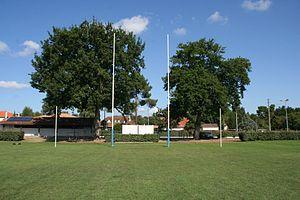
Stade de football australien des Bordeaux Bombers, St Médard en Jalles, Gironde, France
Les Bombers de Bordeaux sont un club de football australien français, basé à Saint-Médard-en-Jalles dans la banlieue ouest de Bordeaux.
Le football australien est un sport encore peu pratiqué en France et qui est joué par environ 250 joueurs licenciés en 2015.Il a été introduit en France lors de la Première Guerre mondiale par les Australiens. Classé sans suite en France après le départ des militaires australiens le football australien disparaît de l'Hexagone pendant près de 70 ans. La discipline réapparaît brièvement à la fin du XXᵉ siècle avec la création d'un premier club en France en 1998, les Tasmania Montivilliers. Il faut attendre le milieu des années 2000 pour assister à un réel développement de la discipline en France avec la naissance du Comité national de football australien soutenu par l’Union nationale sportive Léo-Lagrange. Le Comité national de football australien a la charge d'organiser et de développer le football australien en France. Il gère également l'équipe de France masculin et féminin. La toute première compétition française qui voit le jour le 28 juin 2008 à Paris, dans le Bois de Vincennes est la Coupe de France. La première édition réussit à réunir quatre équipes: les Paris Cockerels, les Strasbourg Kangourous les Bordeaux Bombers et les Montpellier Fire Sharks.
Saint-Médard-en-Jalles est une commune du Sud-Ouest de la France, située dans le département de la Gironde, en région Nouvelle-Aquitaine.